School Breakfast Program

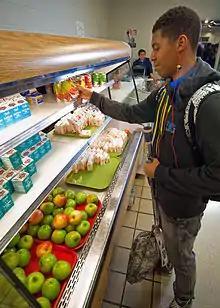
A student at a public school in Virginia selects fruit juice for breakfast

The School Breakfast Program (SBP) is a federally funded meal program that provides free and reduced cost breakfasts to children at public and private schools, and child care facilities in the United States. All children in participating schools and residential institutions are eligible for a federally subsidized meal, regardless of family income. However, free meals must be offered to children from families with incomes below 130% of the federal poverty level, and reduced price meals to those with family incomes between 130% and 185% of the poverty level. Those families over 185% poverty level have to pay full price for their meals which are set by the school. Even though the children have to pay for their own meals, the school is still reimbursed to some extent.